Plume (fluid dynamics)

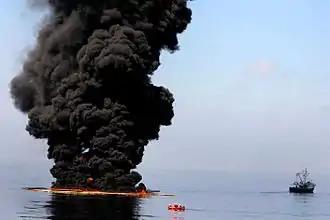
Controlled burn of oil creating a smoke plume

In hydrodynamics, a plume or a column is a vertical body of one fluid moving through another. Several effects control the motion of the fluid, including momentum (inertia), diffusion and buoyancy (density differences). Pure "jets" and pure "plumes" define flows that are driven entirely by momentum and buoyancy effects, respectively. Flows between these two limits are usually described as forced plumes or buoyant jets. "Buoyancy is defined as being positive" when, in the absence of other forces or initial motion, the entering fluid would tend to rise. Situations where the density of the plume fluid is greater than its surroundings (i.e. in still conditions, its natural tendency would be to sink), but the flow has sufficient initial momentum to carry it some distance vertically, are described as being negatively buoyant.